Bob Dole

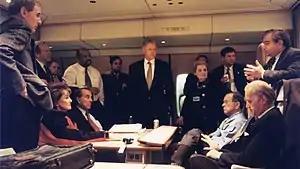
Dole and his wife, Elizabeth, accompanying President Bill Clinton, Senator (and future President) Joe Biden and other officials on a December 1997 trip to Bosnia and Herzegovina

Dole ran for the 1980 Republican presidential nomination, eventually won by Ronald Reagan. Despite Dole's national exposure from the '76 campaign, he finished behind Reagan, George H. W. Bush, and four others in Iowa and New Hampshire, receiving only 2.5% and 0.4% of votes cast in those contests, respectively. Dole ceased campaigning after the New Hampshire results and announced his formal withdrawal from the race on March 15, instead being re-elected to his third term as Senator that year.